Bardai Brahmin

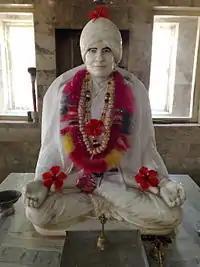
Trikamji Bapu, representative of the Bardai Brahmin Samaj

Bardai Brahmins are a community living in Western India. They traditionally have a variety of professions, including priesthood, merchants, revenue collectors, teachers, and village policemen.